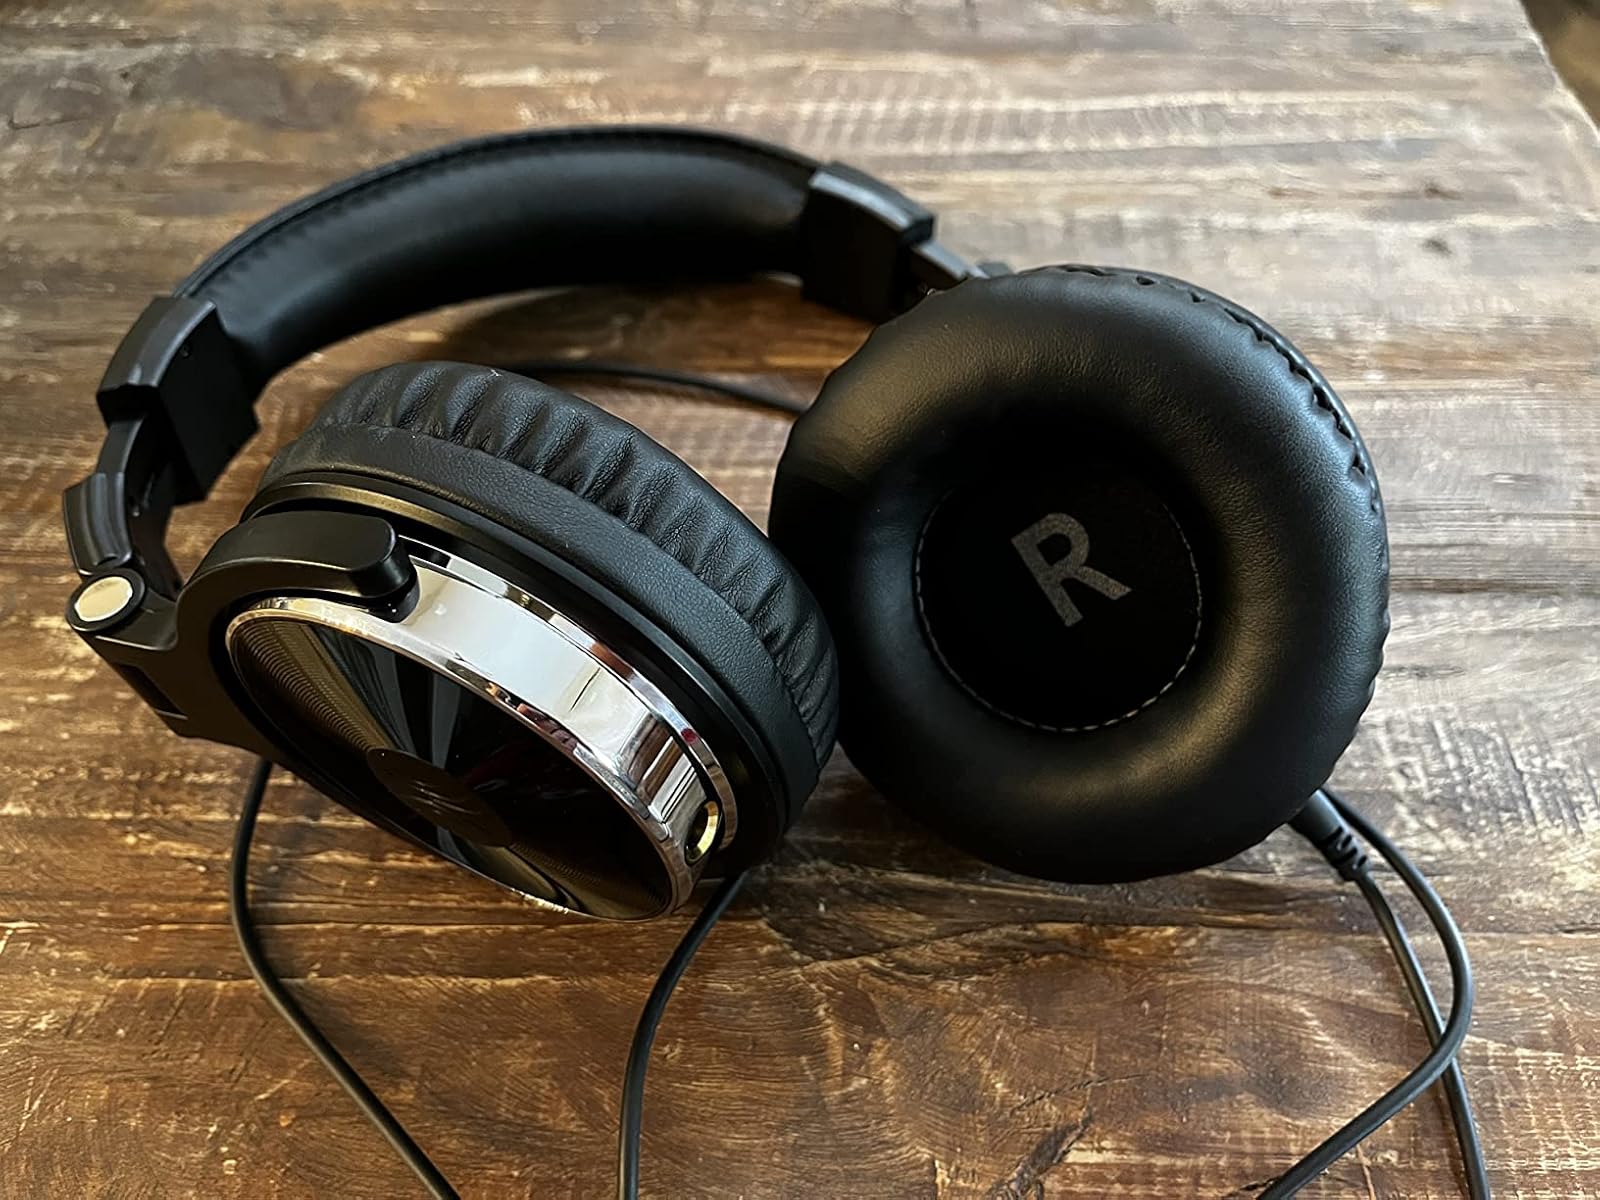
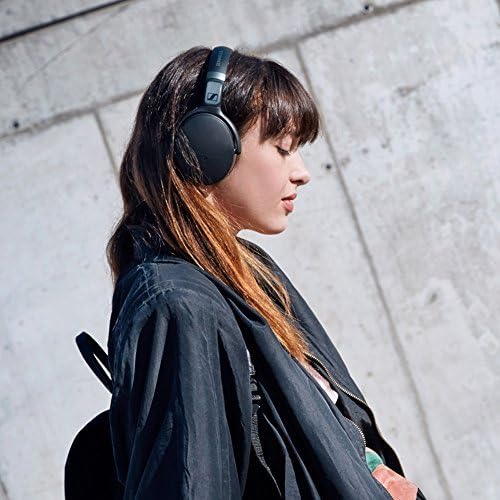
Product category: headphones
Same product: no